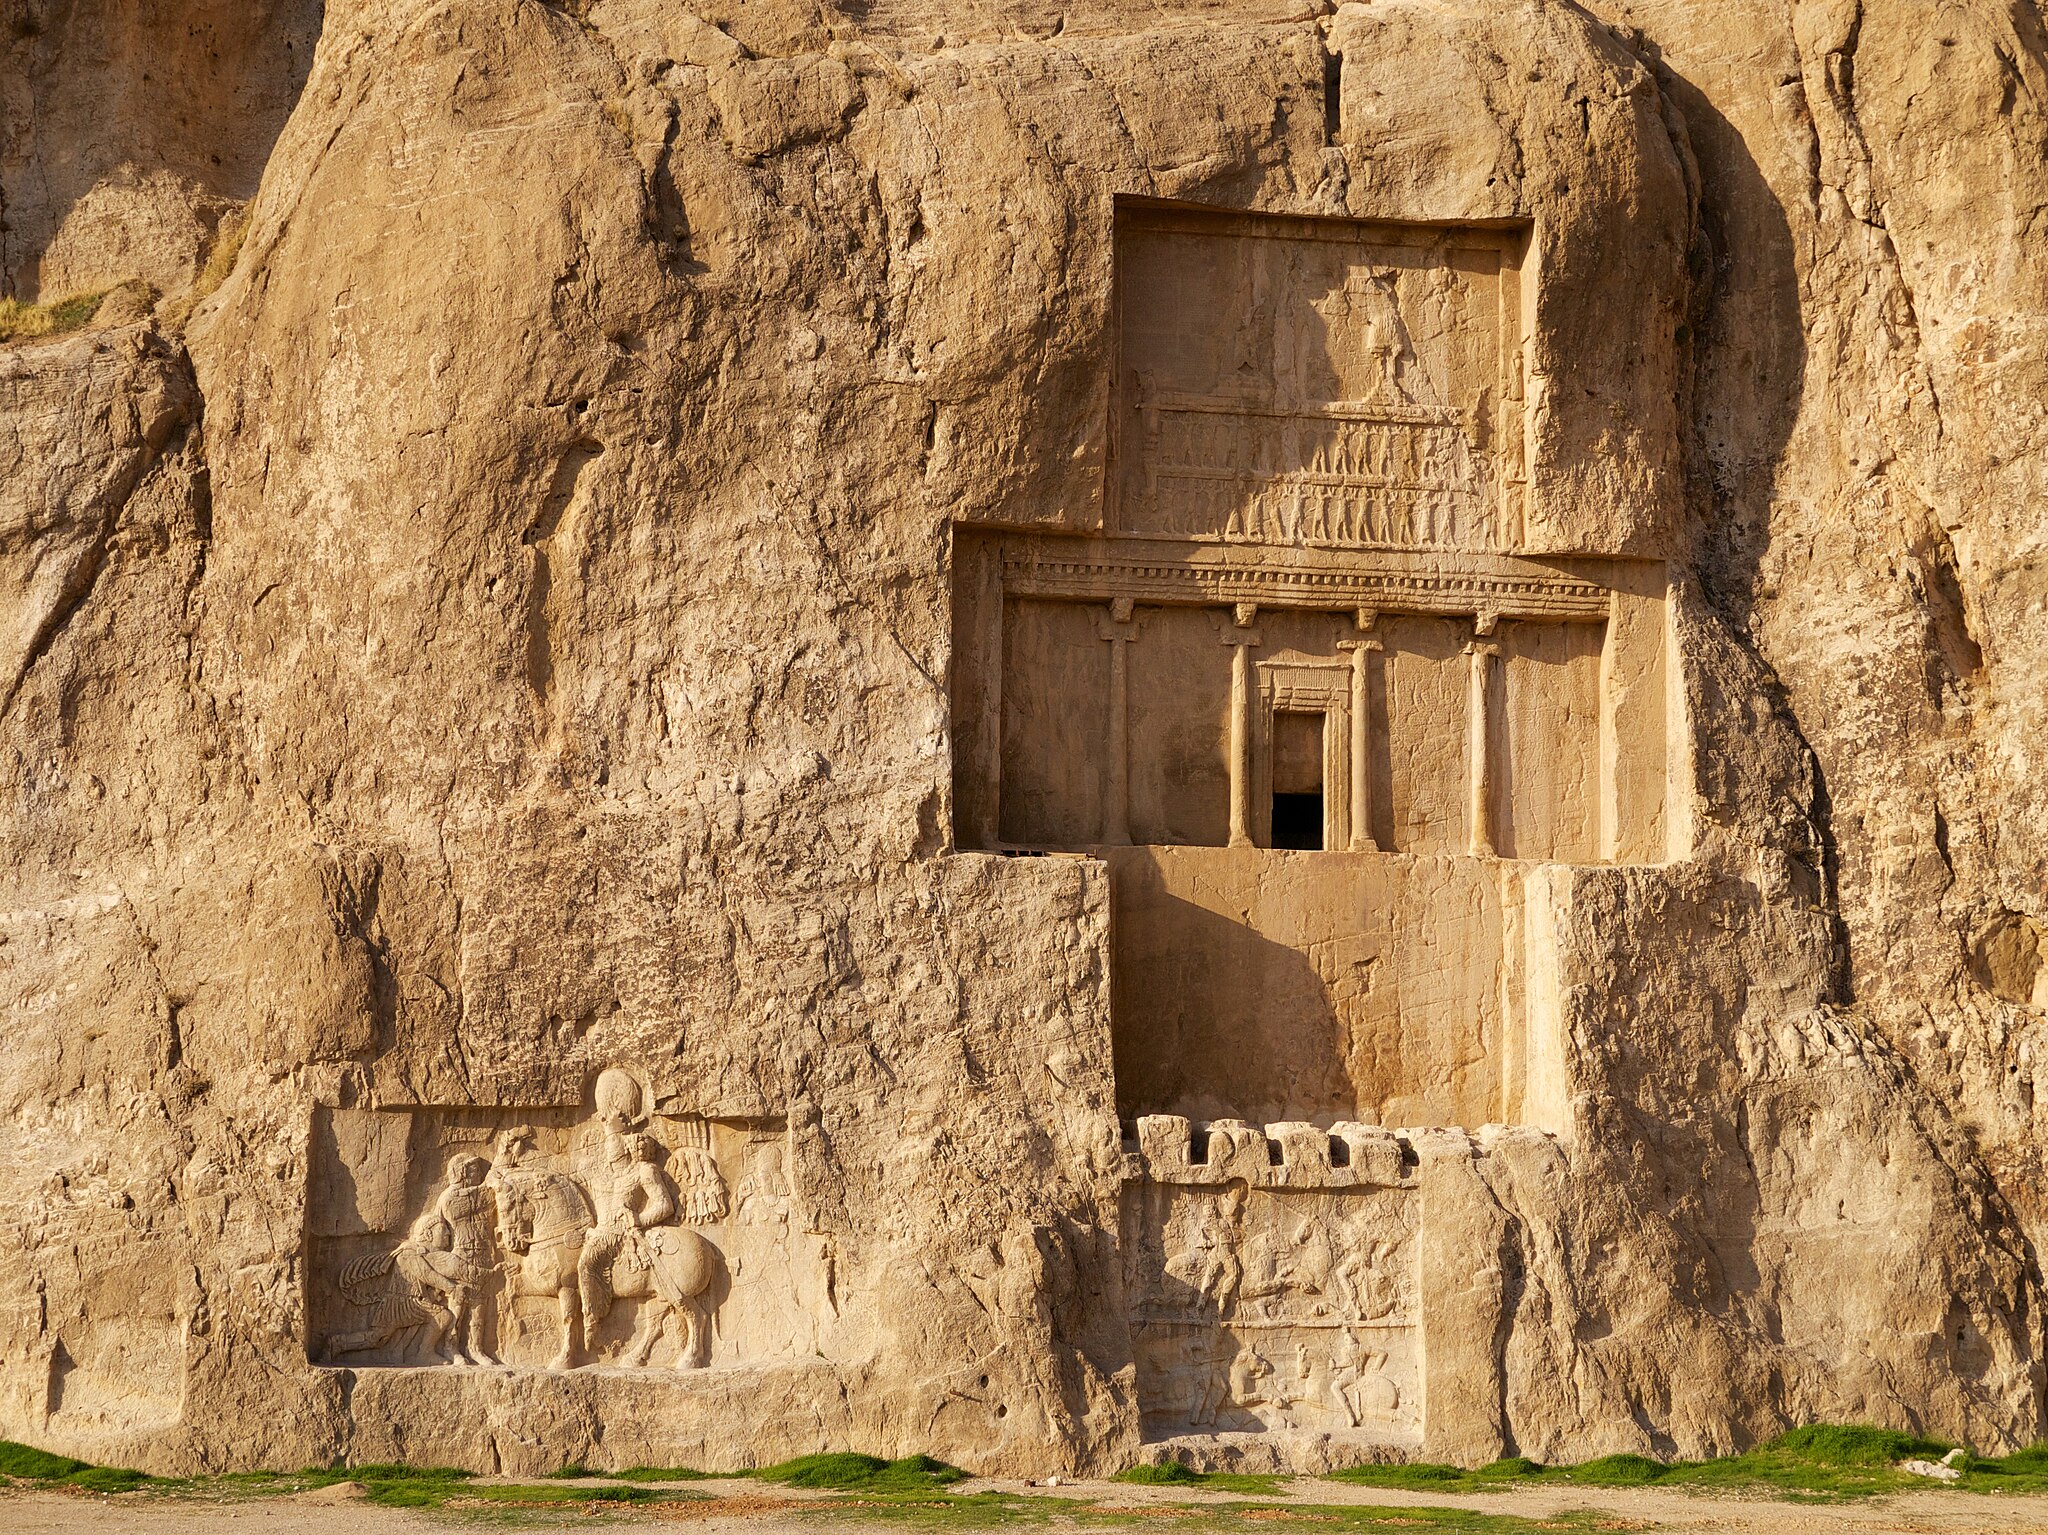
Title: Tomb of Darius the Great and relief of Shapur I at Naqsh-e Rostam, Iran (16279256871)
Description: 120-Naqsh-e Rostam
Date: 2015-01-06 19:55
Categories: Tomb of Darius I, Relief of triumph of Shapur I over Valerian at Naqsh-e Rustam, Flickr images reviewed by FlickreviewR 2